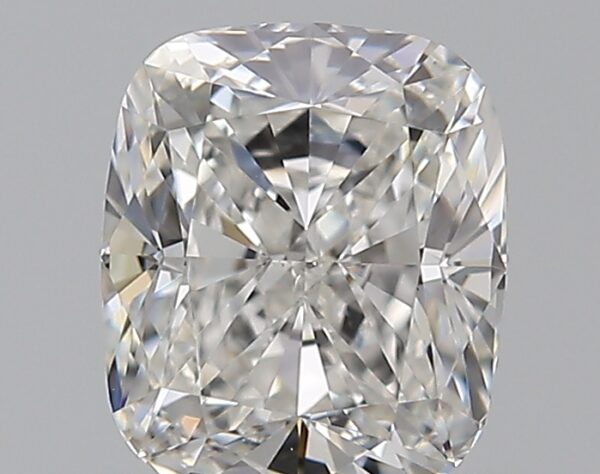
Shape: cushion
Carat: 0.7
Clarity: VS1
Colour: G
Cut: VG
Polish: EX
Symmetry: VG
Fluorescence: N
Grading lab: GIA
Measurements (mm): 5.46 x 4.64 x 3.24